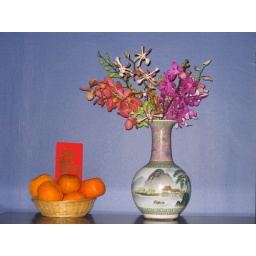
mandarin oranges &amp;amp; orchid plant in strange vase